List of birds of South America

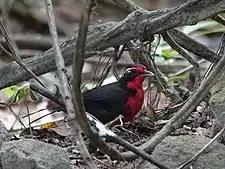
Rosy thrush-tanager

Ovenbirds comprise a large family of small sub-oscine passerine bird species found in Central and South America. They are a diverse group of insectivores which gets its name from the elaborate "oven-like" clay nests built by some species, although others build stick nests or nest in tunnels or clefts in rock. The woodcreepers are brownish birds which maintain an upright vertical posture, supported by their stiff tail vanes. They feed mainly on insects taken from tree trunks.